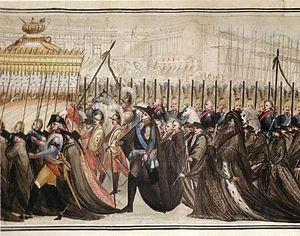
Cette page concerne l'année 1796 du calendrier grégorien.